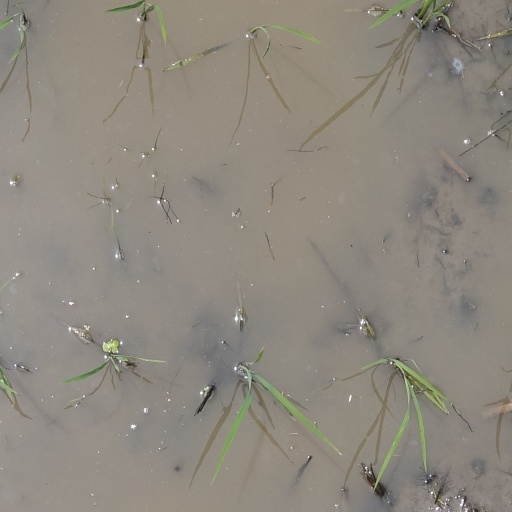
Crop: rice